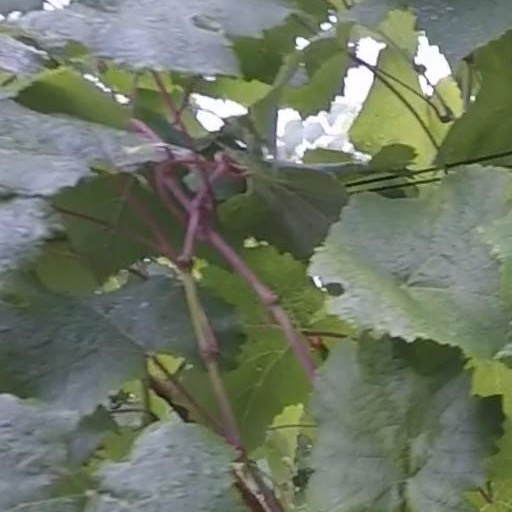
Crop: grape